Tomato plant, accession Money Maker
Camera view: horizontal (90 deg, fisheye); turntable rotation: 120 degrees
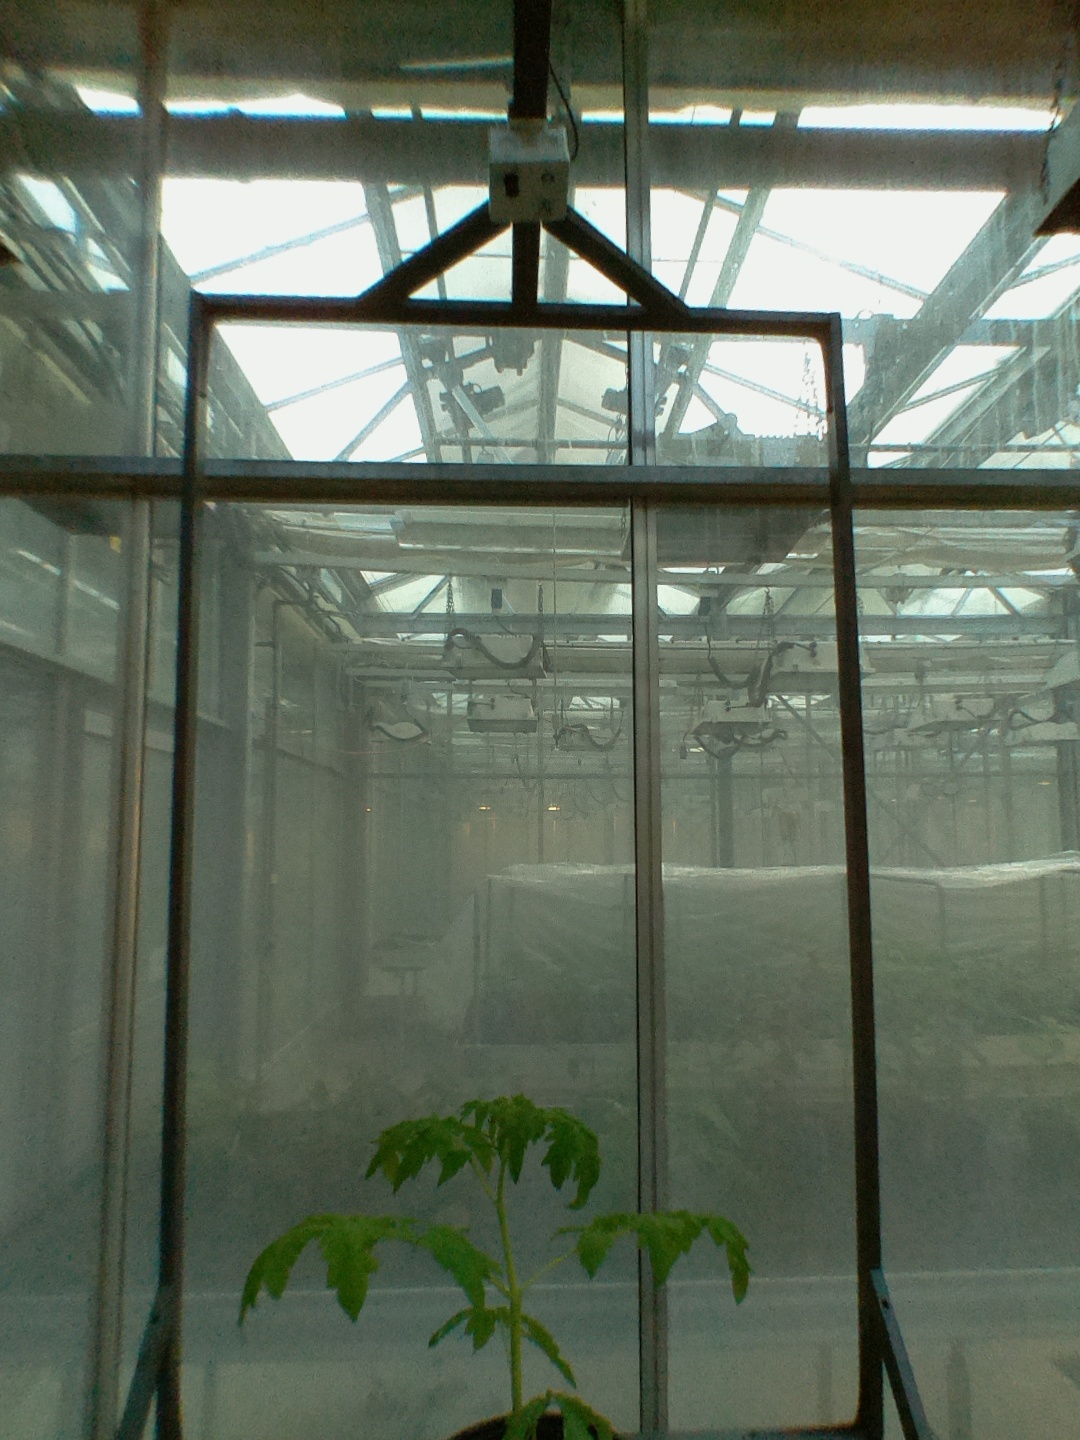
BBCH growth stage 13: 6 of true leaves visible